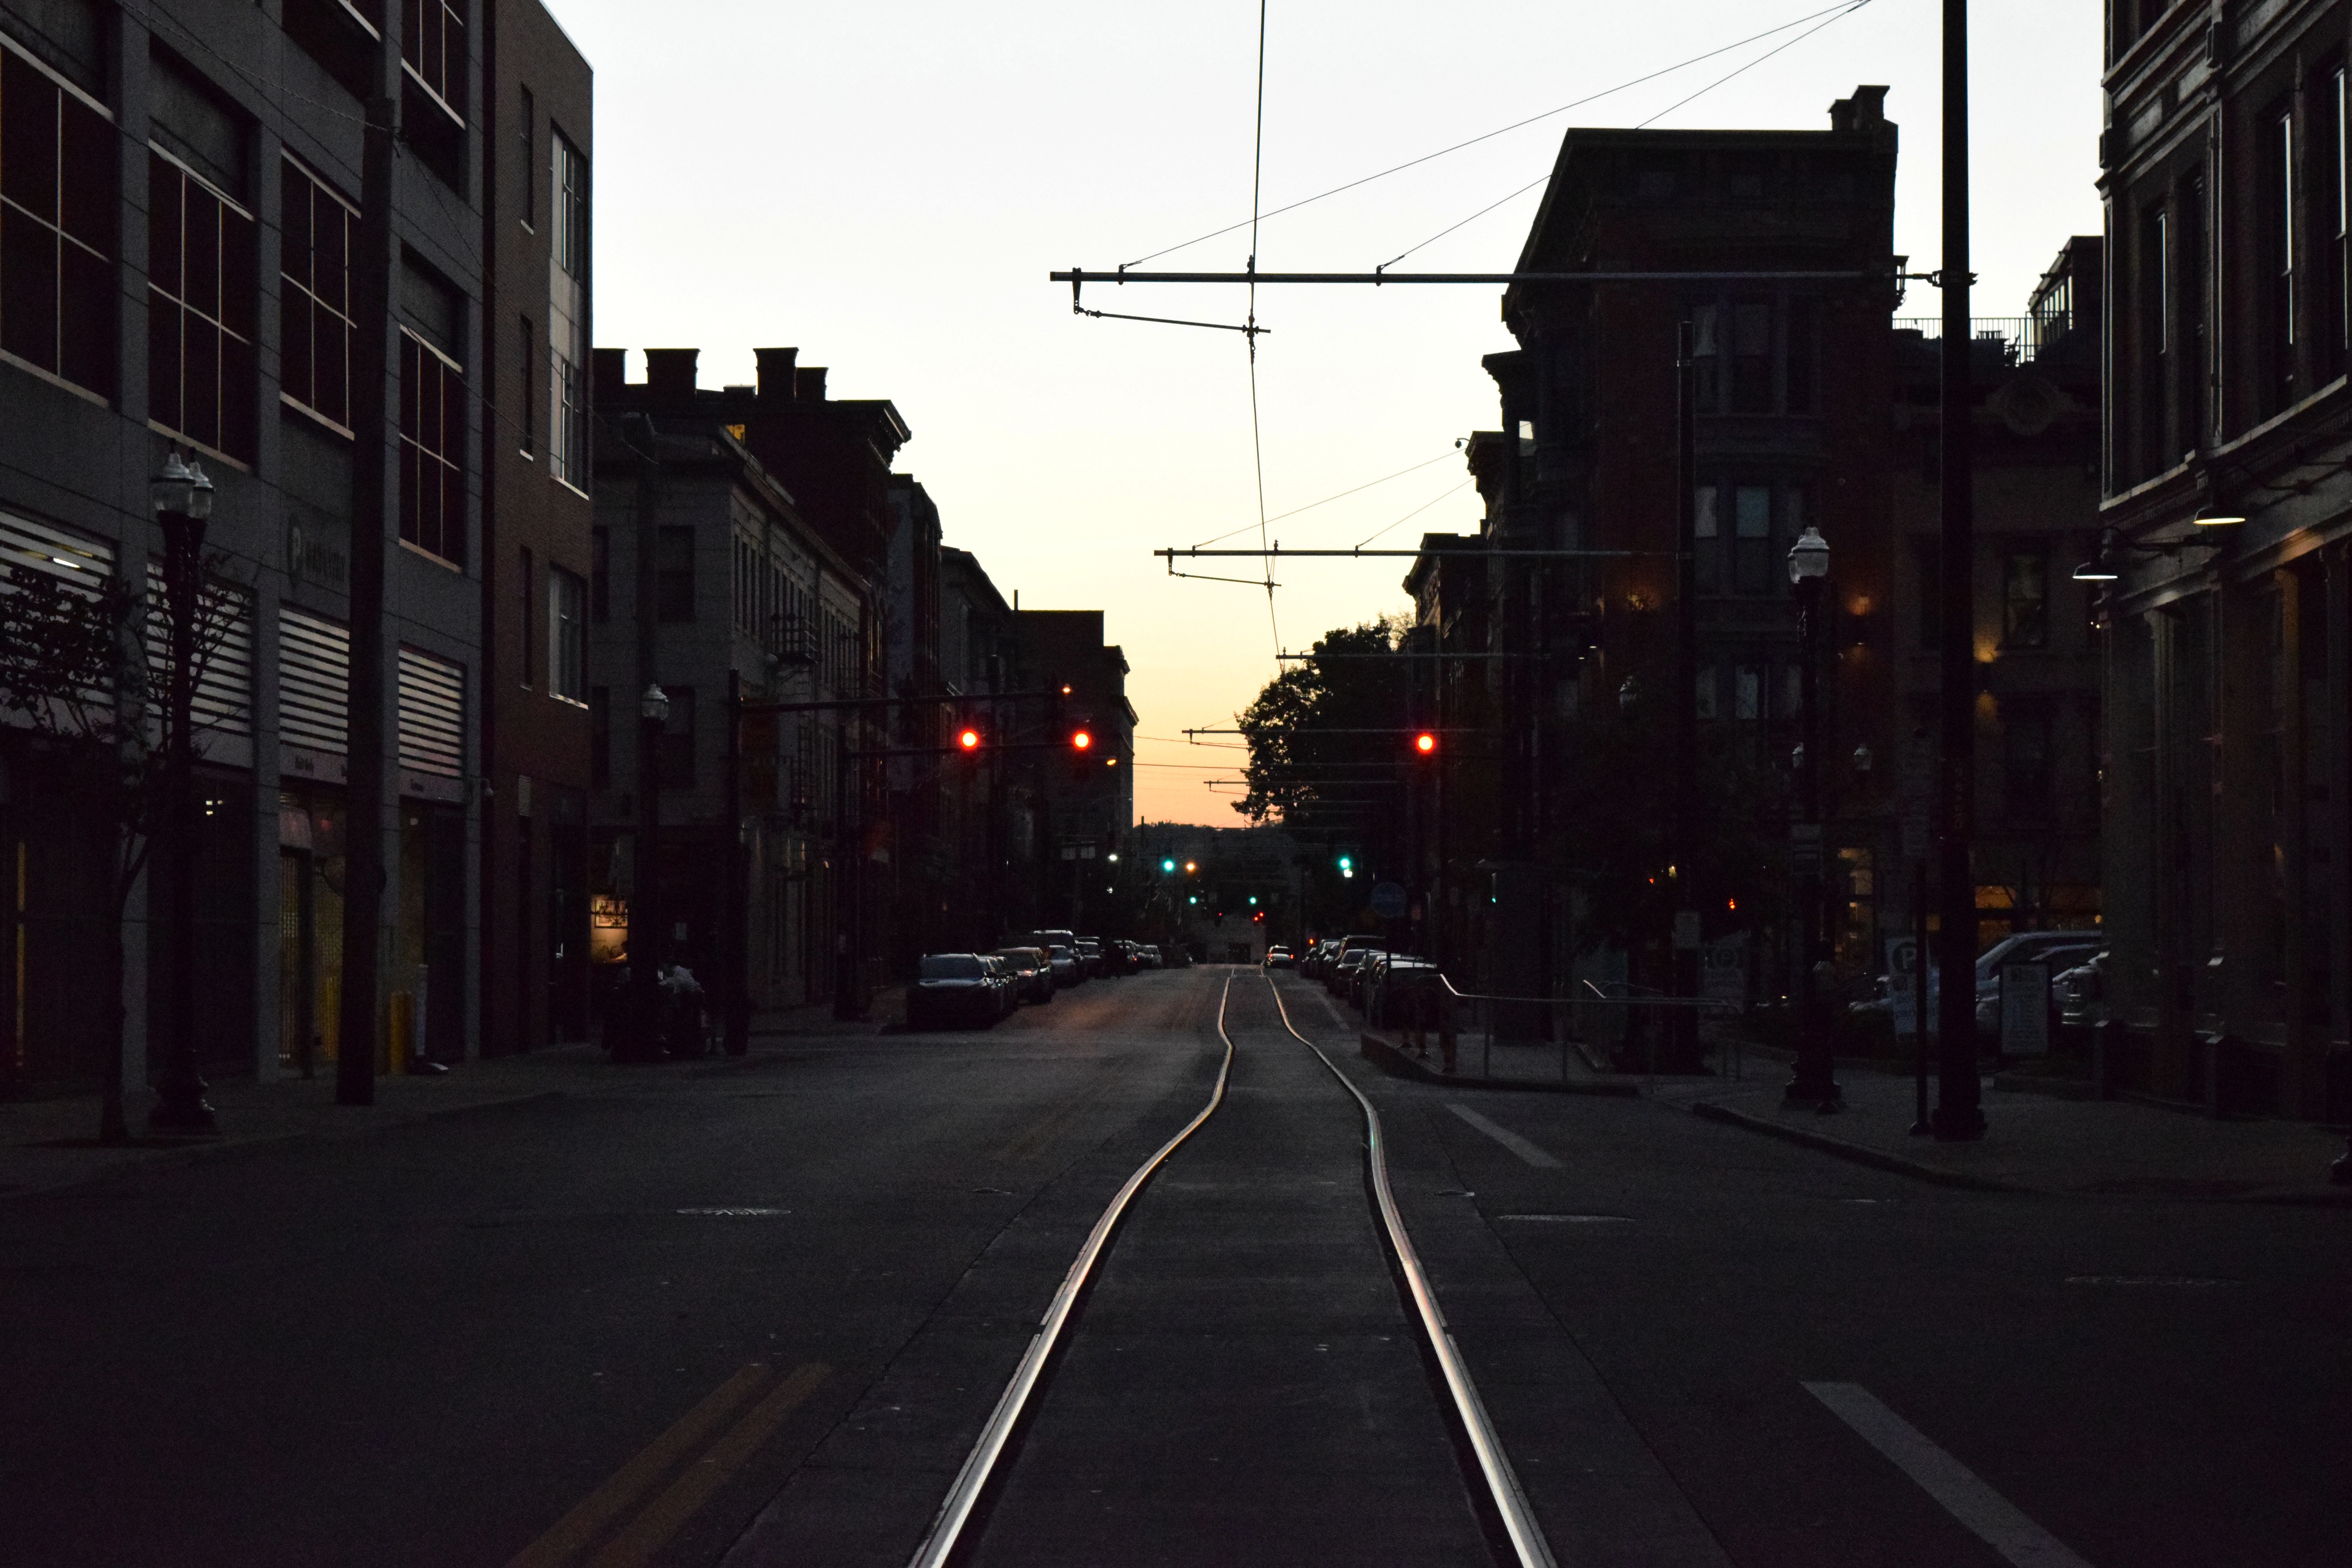
track, road, street, night, alley, city, cityscape, downtown, transport, evening, vehicle, darkness, lane, lighting, infrastructure, urban area, residential area, human settlement, metropolitan area